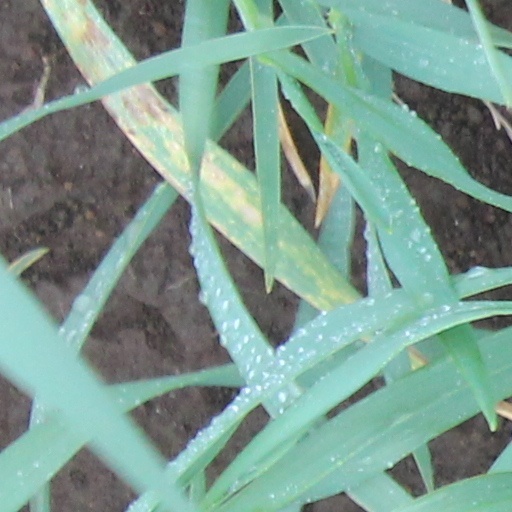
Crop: wheat